Flag of Italy

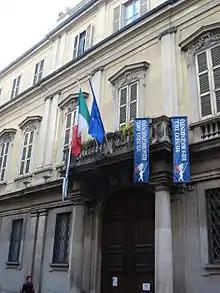
The Museum of the Risorgimento in Milan

There are many museums that host at least one historic Italian flag. Located throughout the Italian peninsula, they are mainly located in northern Italy.